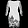
Label: Dress